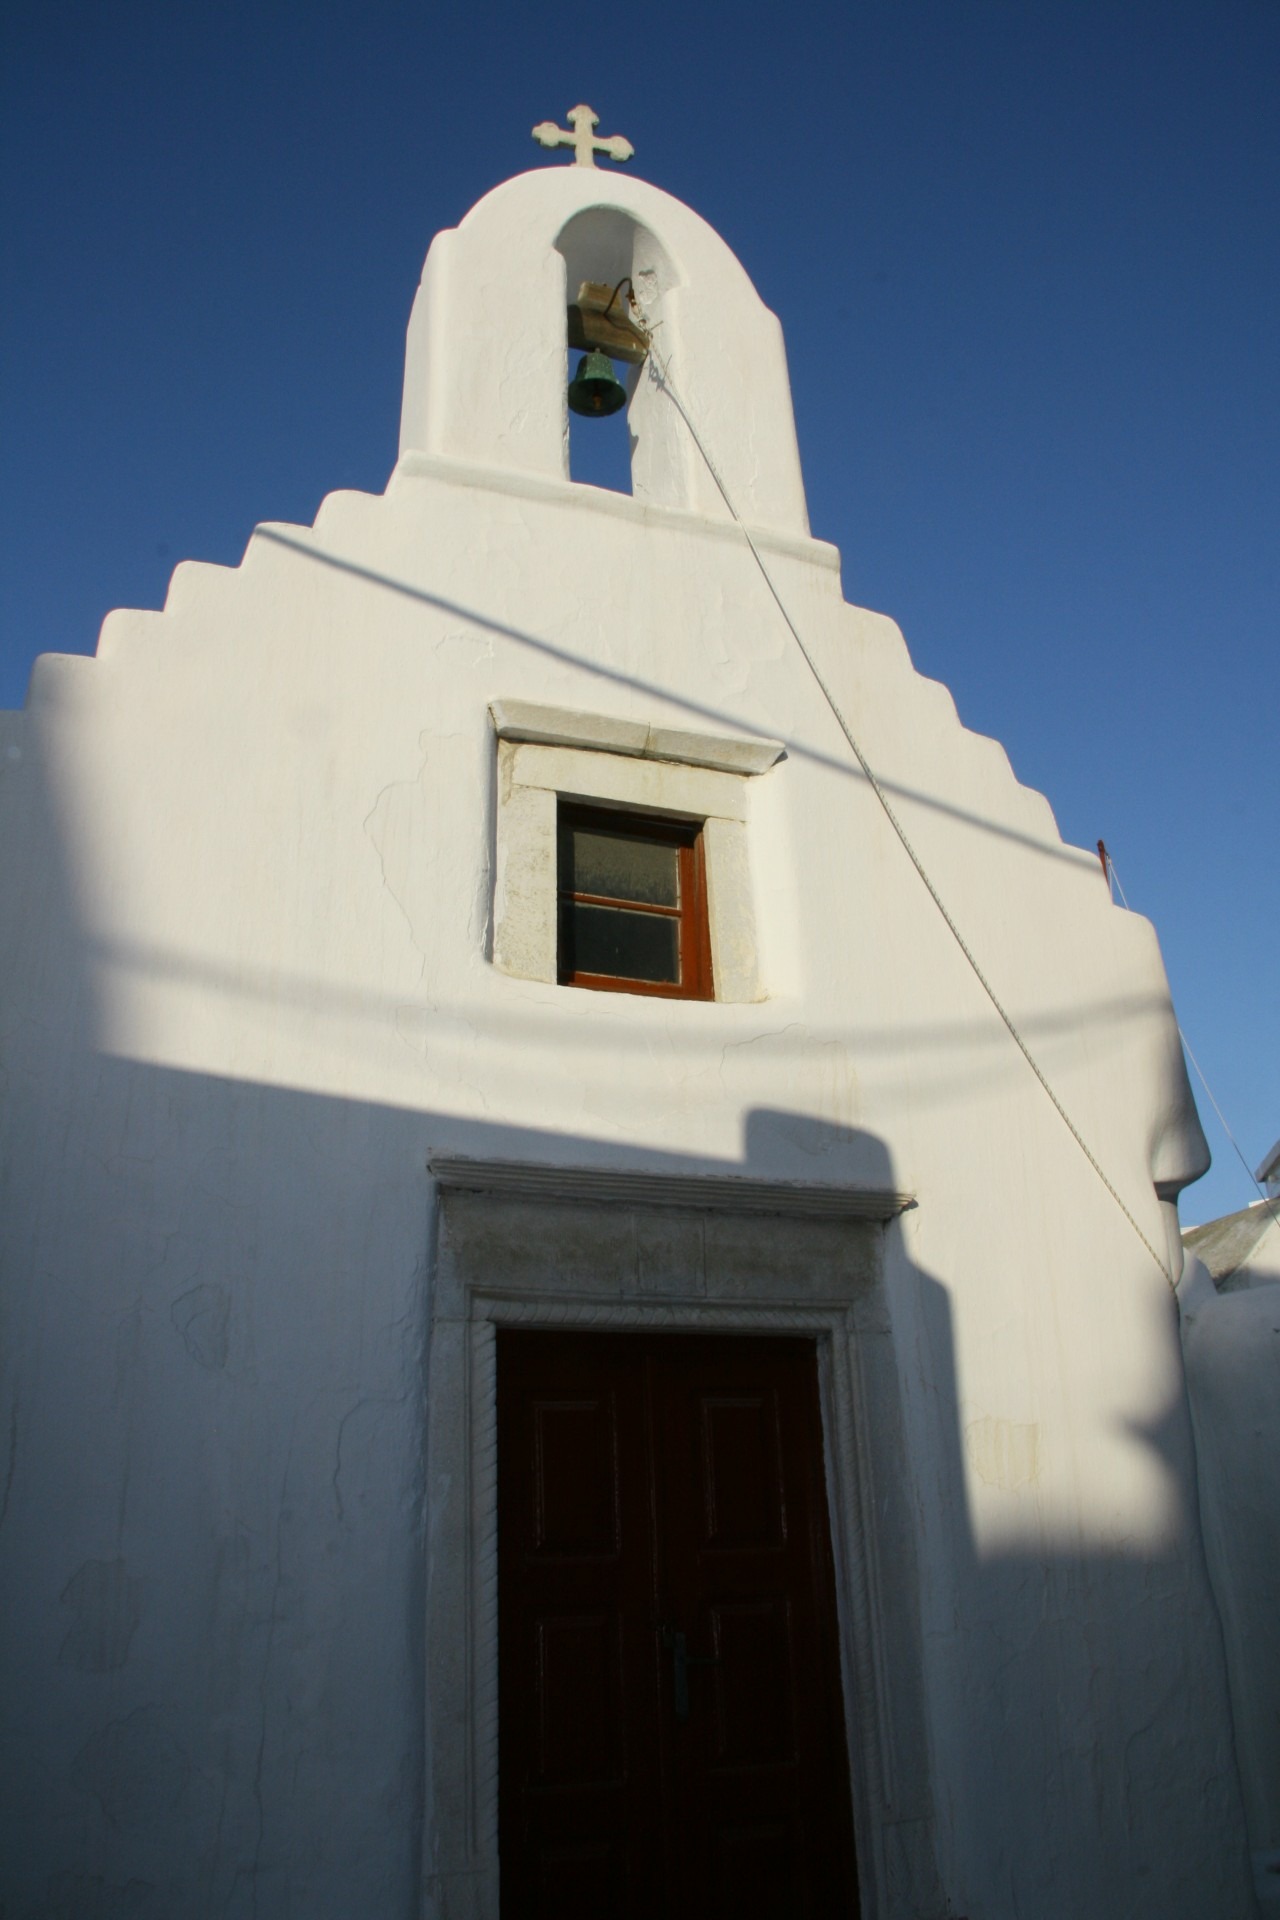
white, house, building, bell, greek, heaven, tower, religion, landmark, facade, blue, church, cathedral, chapel, historic, cross, christian, tourism, praying, place of worship, bible, spiritual, pray, scripture, religious, catholic, christ, faith, steeple, hope, jesus, prayer, culture, history, christianity, worship, holy, orthodox, heritage, sacred, mykonos, crucifixion, spirit, gospel, traditional, god, believe, resurrection, lord, spirituality, catholicism, salvation, belief, savior, sacrifice, messiah